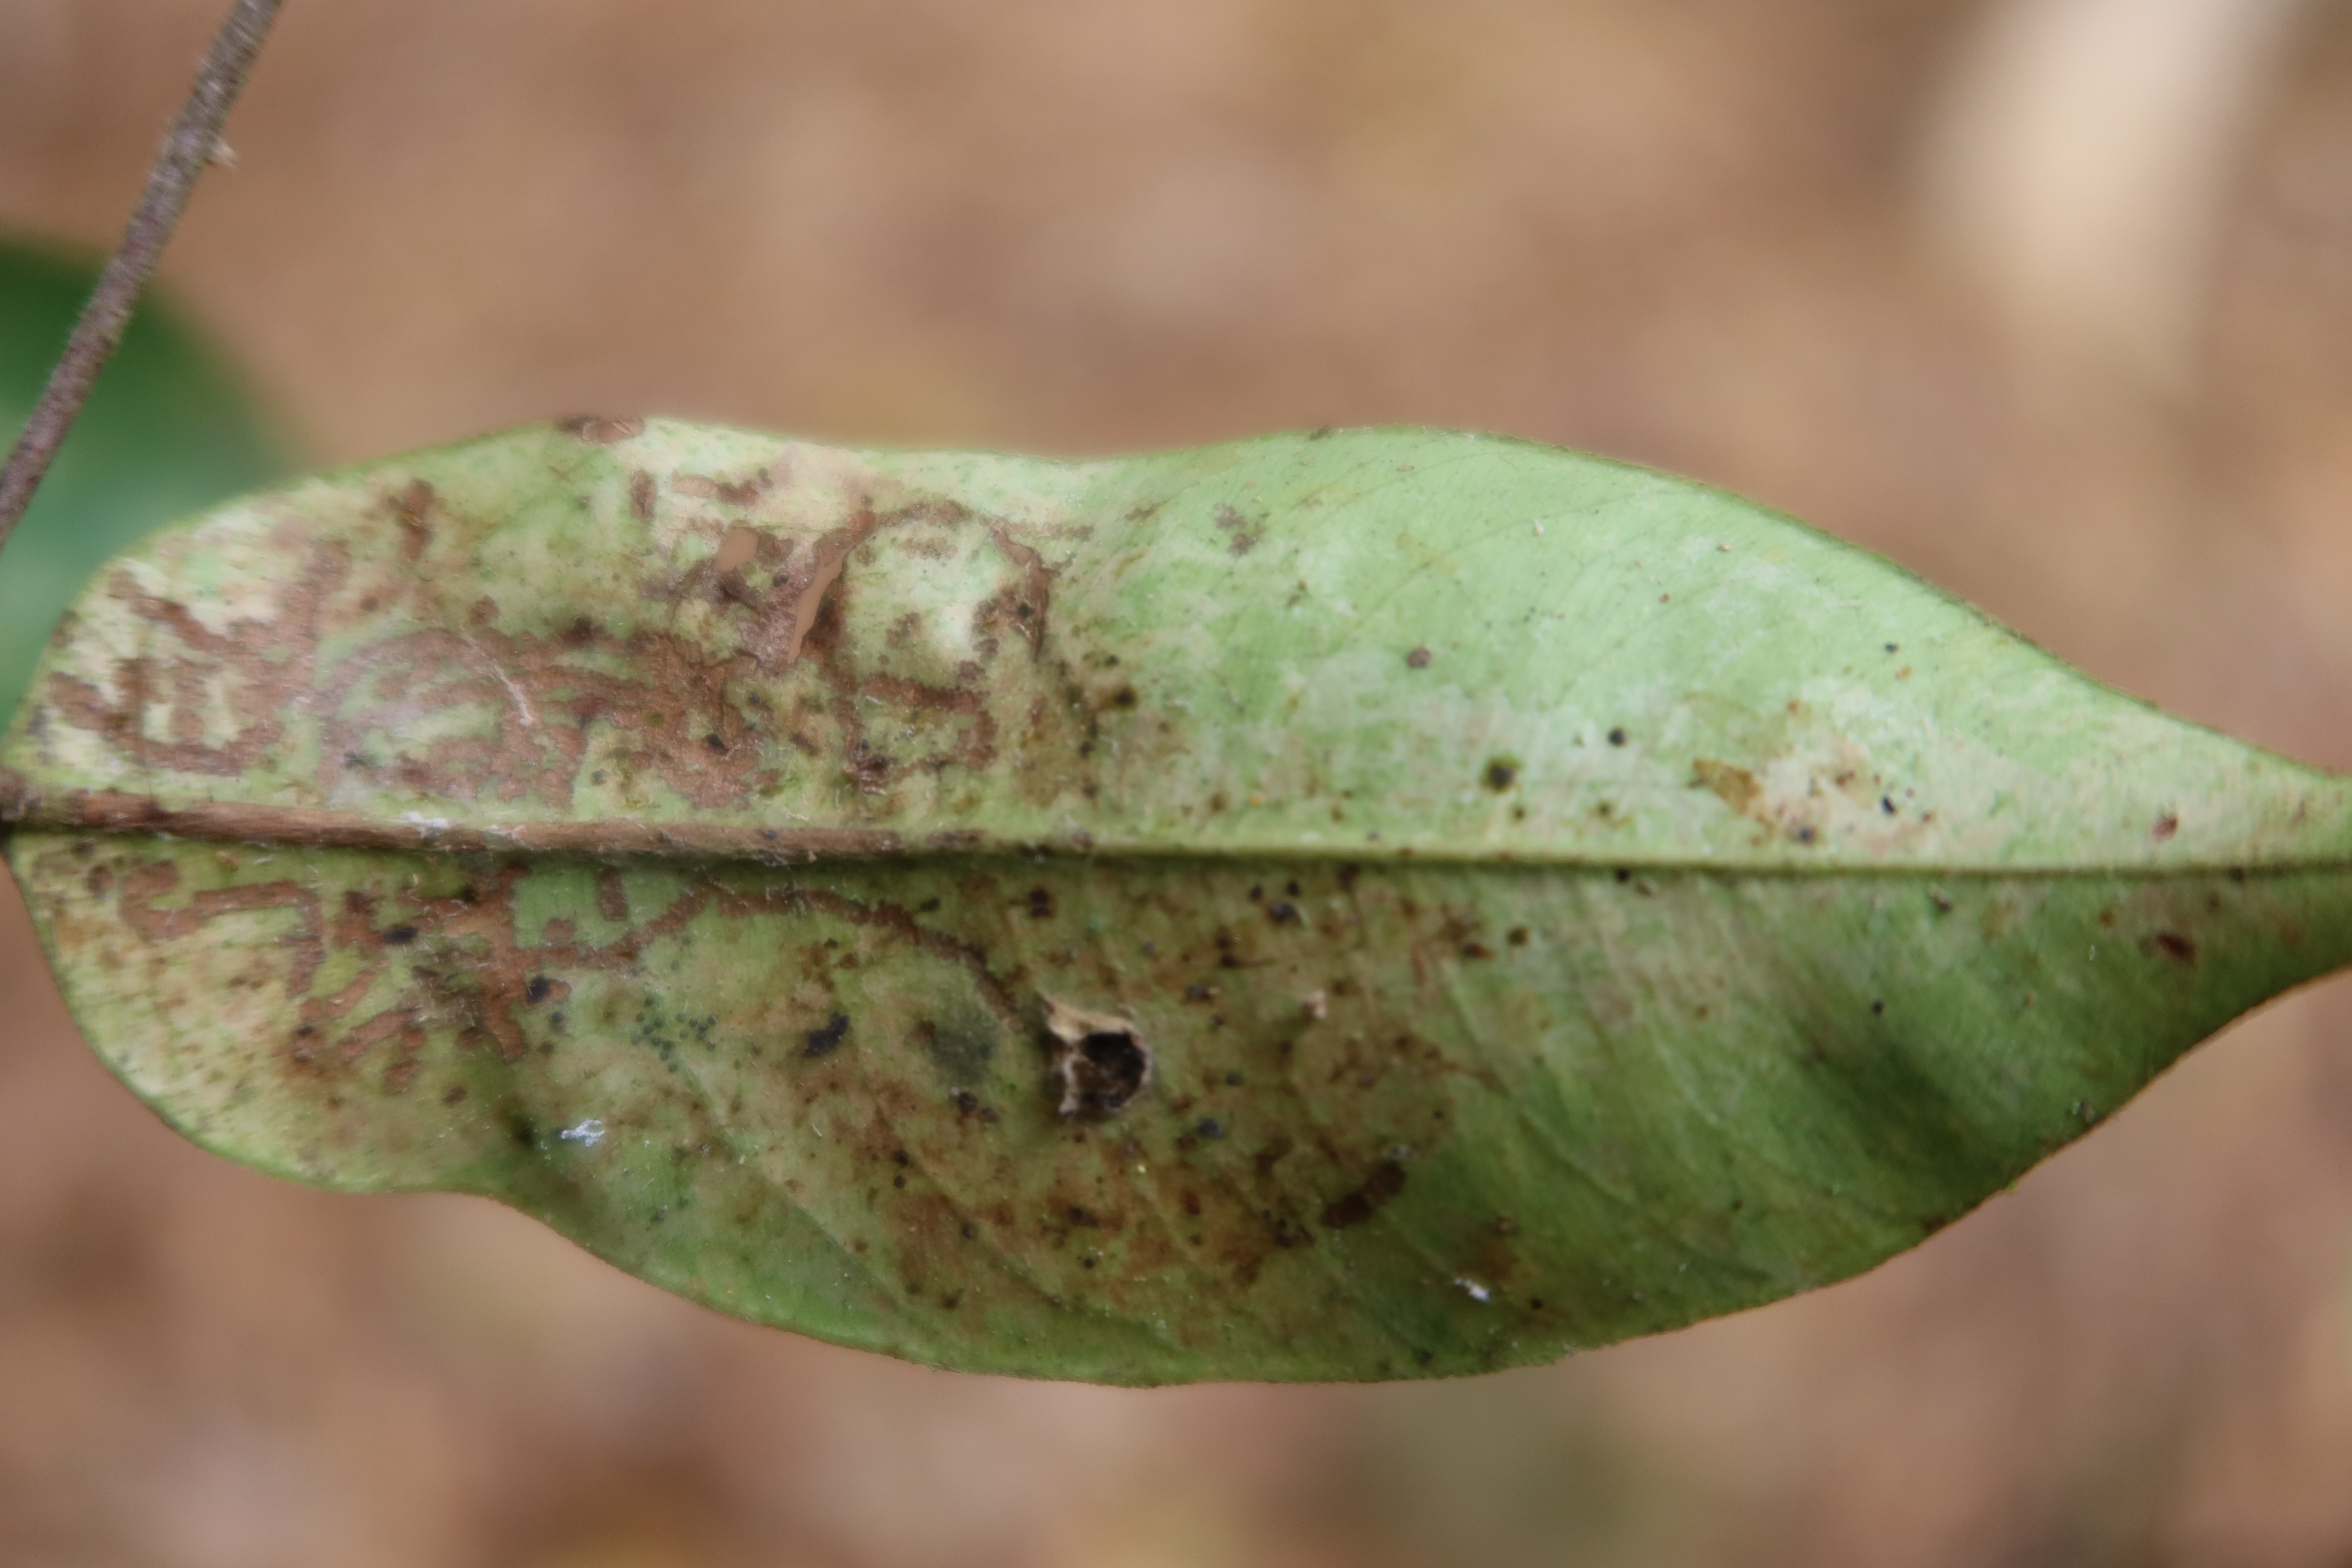
Label: Brown spots